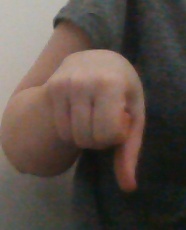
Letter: waw